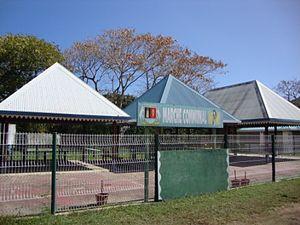
Marché communal de Koumac
Koumac est une commune française de Nouvelle-Calédonie, située dans la Province Nord, à environ 362 km de Nouméa soit 4 heures de route ou à 40 minutes d'avion ; sur la RT1, à 60 km au sud-est de Poum, à 160 km au nord-ouest de Voh, à 40 km au sud-ouest de Ouégoa et 70 de Pouébo.